Gulbrand Lunde

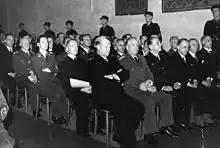
The"Statsakten" ceremony at Akershus Castle in Oslo, Norway, on 1 February 1942, in which "Reichskommissar" Josef Terboven installed Vidkun Quisling (center) as "Minister President" of Norway. Lunde sits second to the left from Quisling.

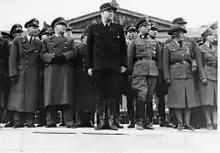
Lunde stands at left for a ceremony during the "Nasjonal Samling"′s Eighth Party Congress, held in Olso on 26–27 September 1942. Quisling is at center.

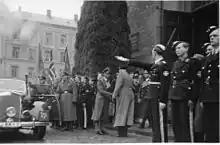
Quisling welcomes Terboven to Trinity Church in Oslo for Lunde's grand state funeral on 1 November 1942.

Gulbrand Oscar Johan Lunde (14 September 1901 – 25 October 1942) was a Norwegian chemist and politician of the Nasjonal Samling party who became a minister in the collaborationist government of Vidkun Quisling during World War II. His 1942 death was deemed accidental, although a 2012 biography of Lunde concluded that he was assassinated because his cultural views clashed with those of the government of Nazi Germany.